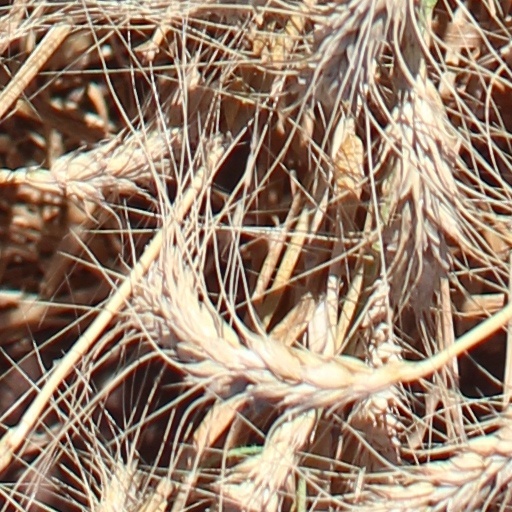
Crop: wheat